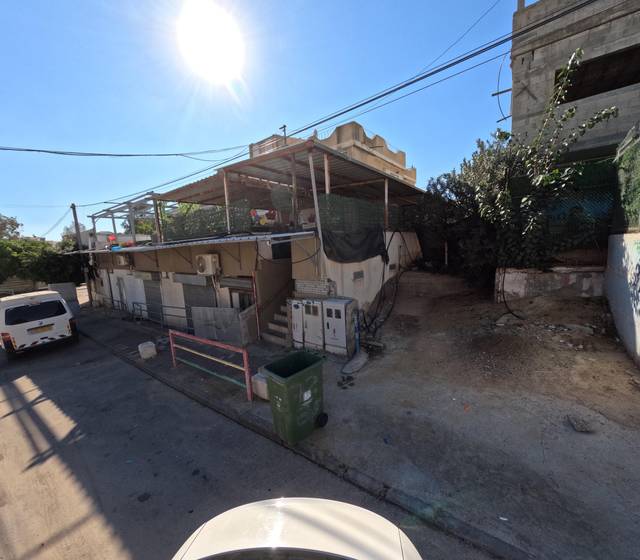
Region: Israel
Coordinates: 31.388, 34.764